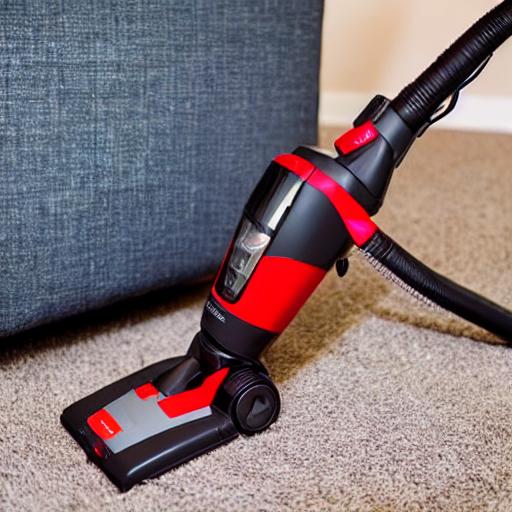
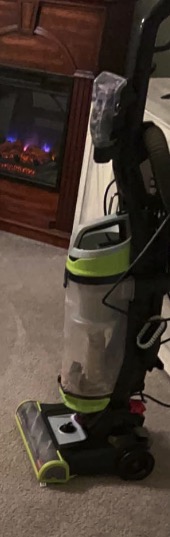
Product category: items_vacuum
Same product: no